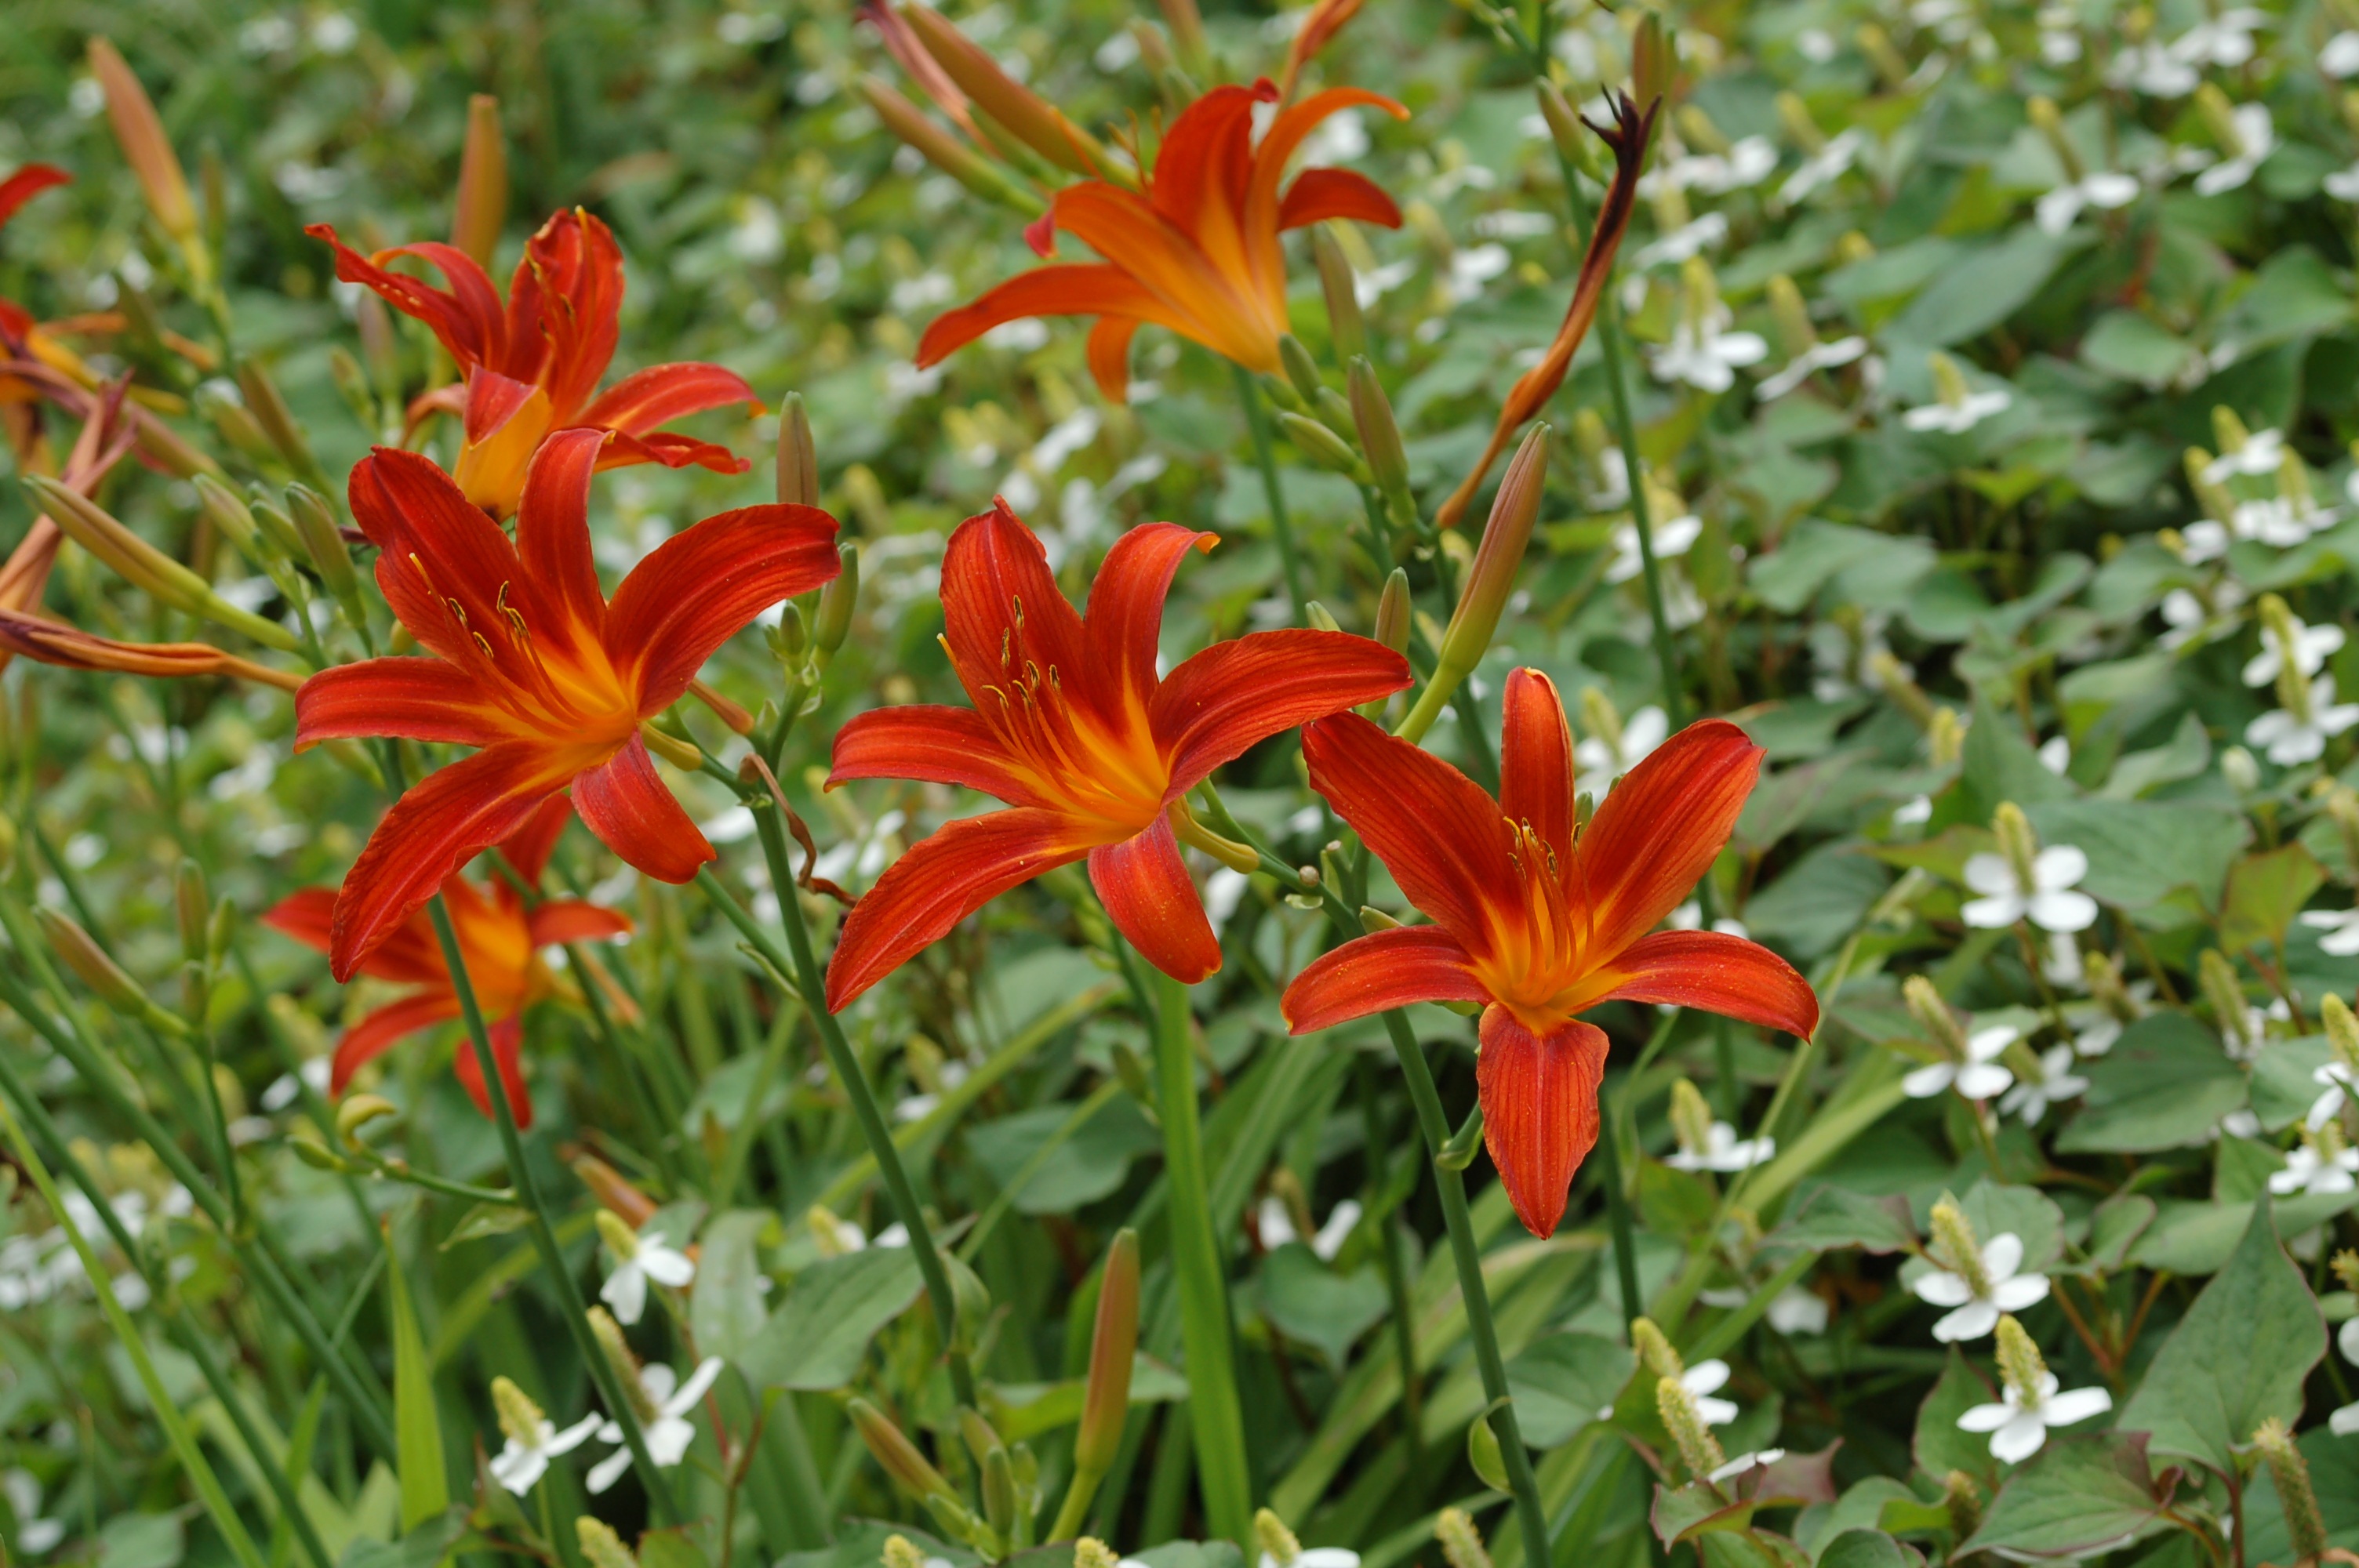
nature, plant, flower, bloom, summer, red, botany, garden, flora, plants, wildflower, flowers, in bloom, netherlands, shrub, nice, lily, daylily, flowering plant, crocosmia, orange lily, land plant, crown imperial